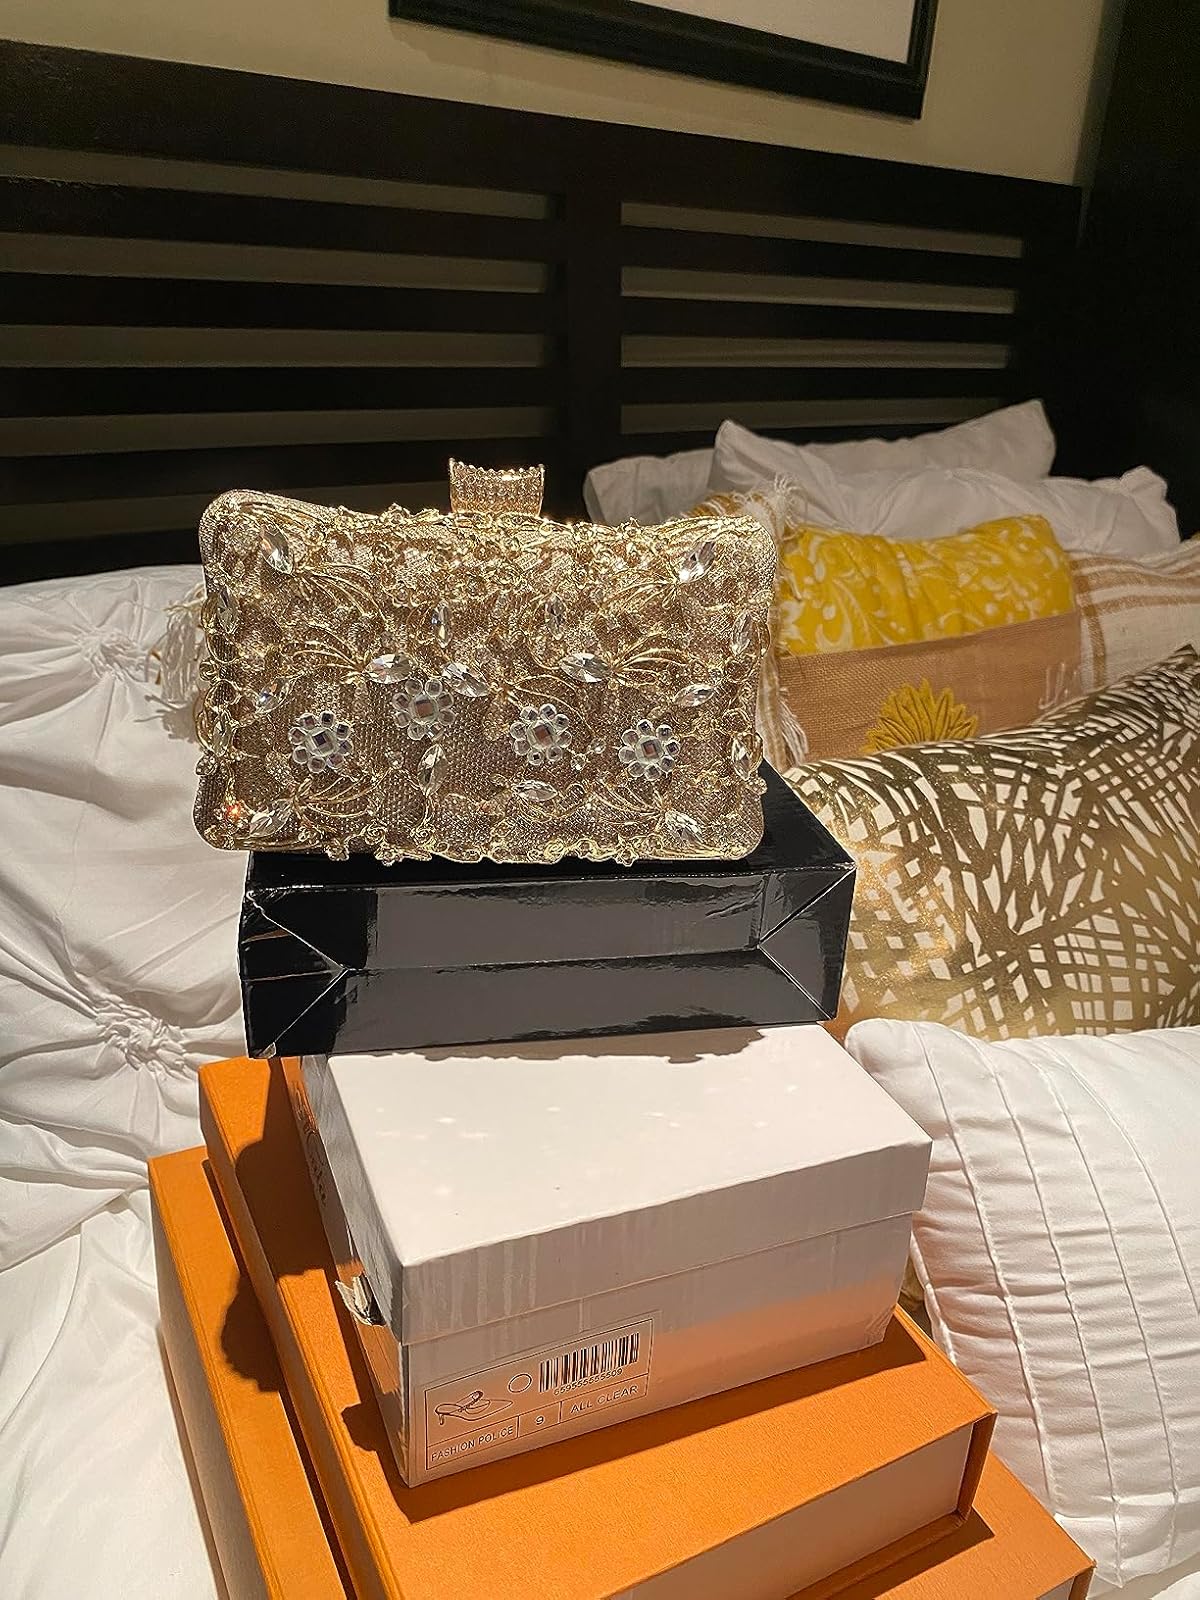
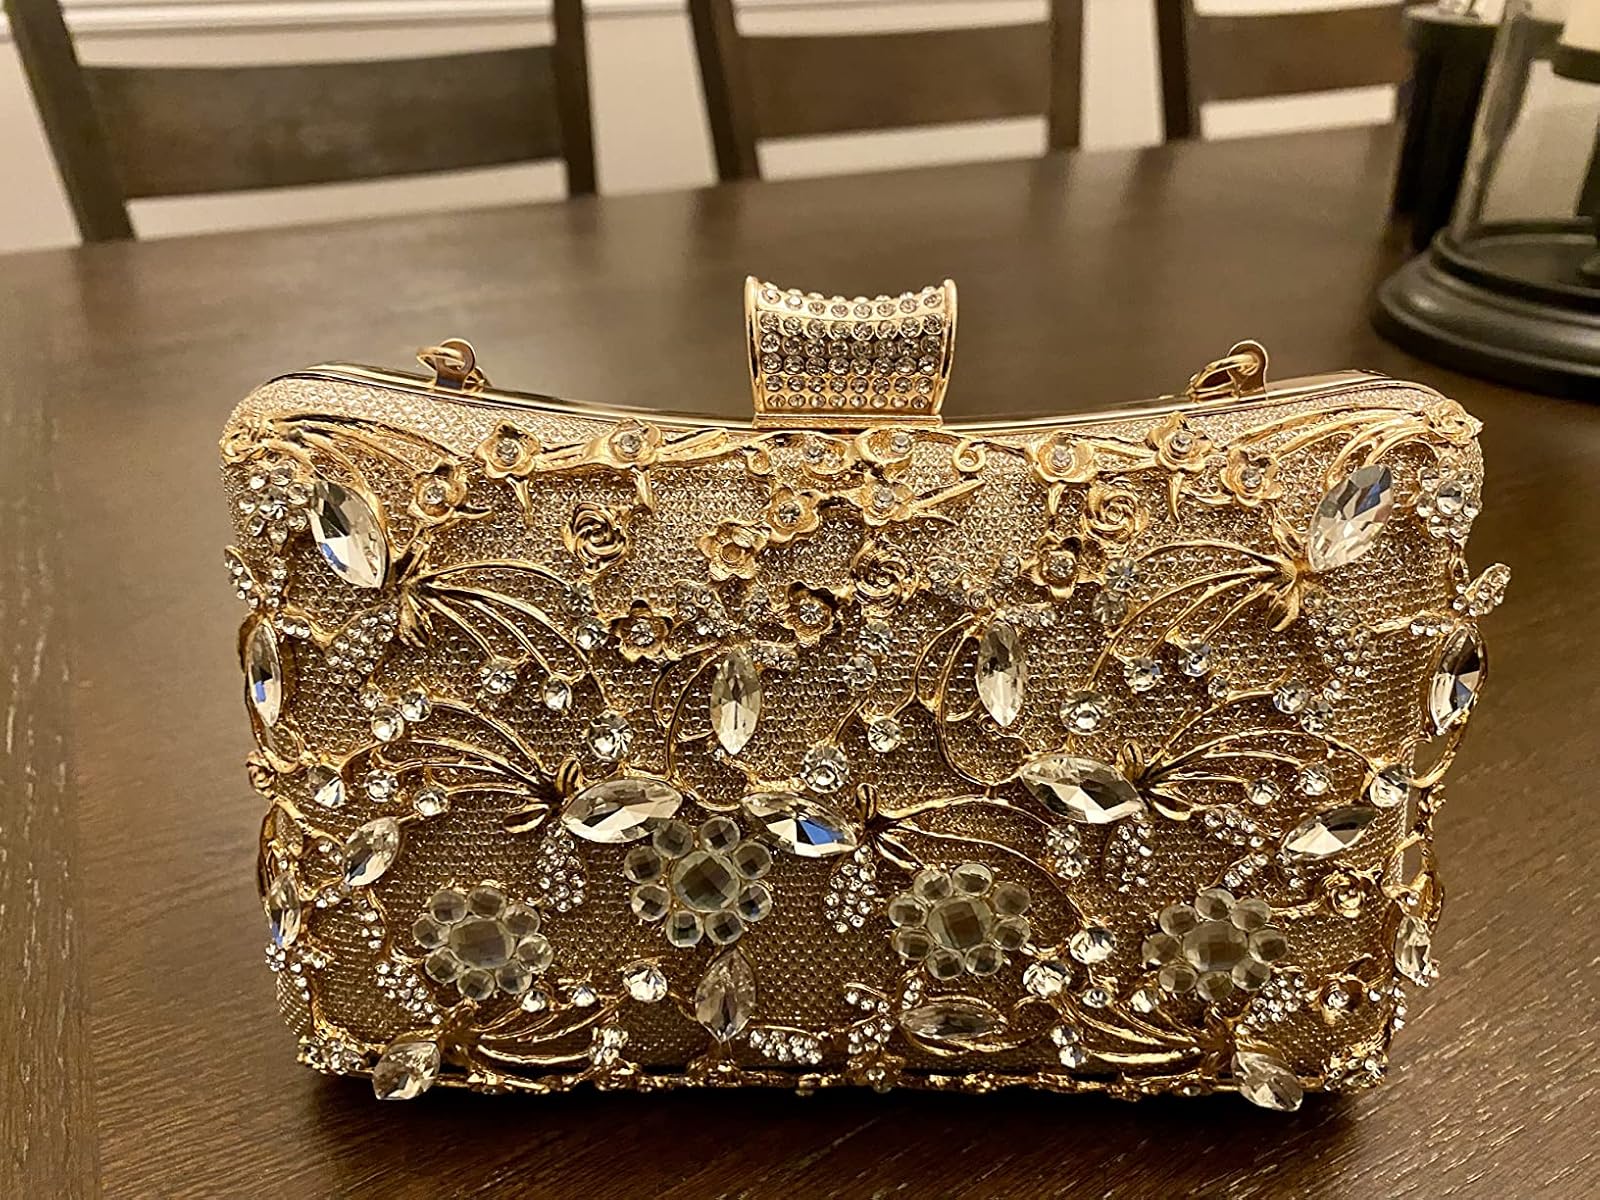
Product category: accessories_handbag
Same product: yes